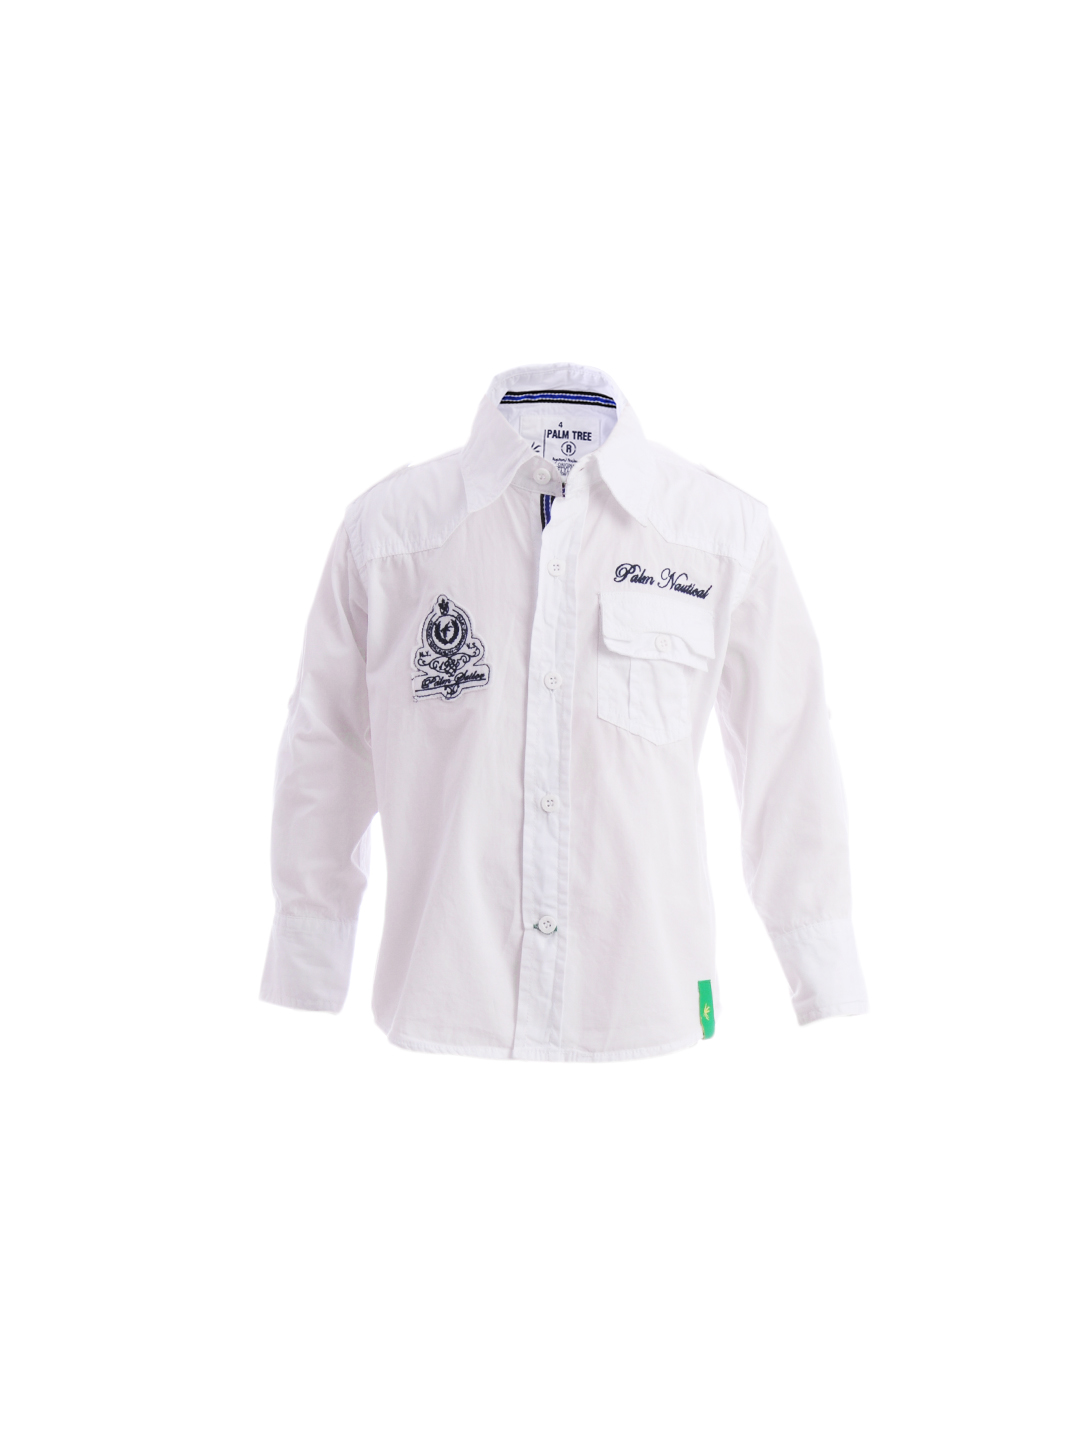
Gini and Jony Boys White Shirt
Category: Apparel / Topwear / Shirts
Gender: Boys
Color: White
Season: Summer 2012
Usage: Casual